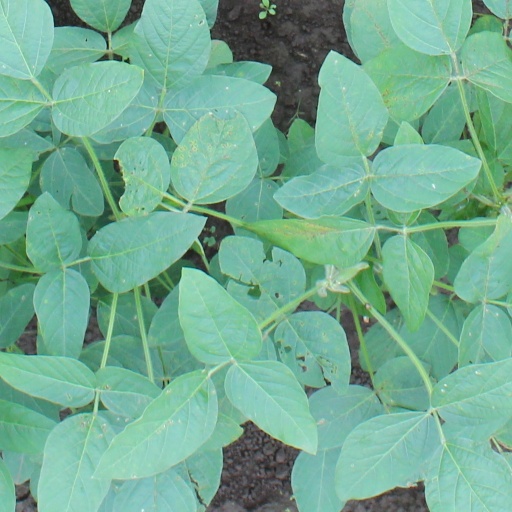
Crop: soybean